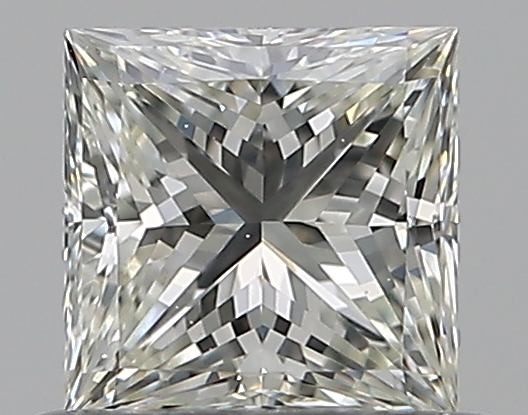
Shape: princess
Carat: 0.5
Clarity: VS2
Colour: K
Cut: EX
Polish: EX
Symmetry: VG
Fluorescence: F
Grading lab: GIA
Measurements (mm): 4.39 x 4.37 x 3.14